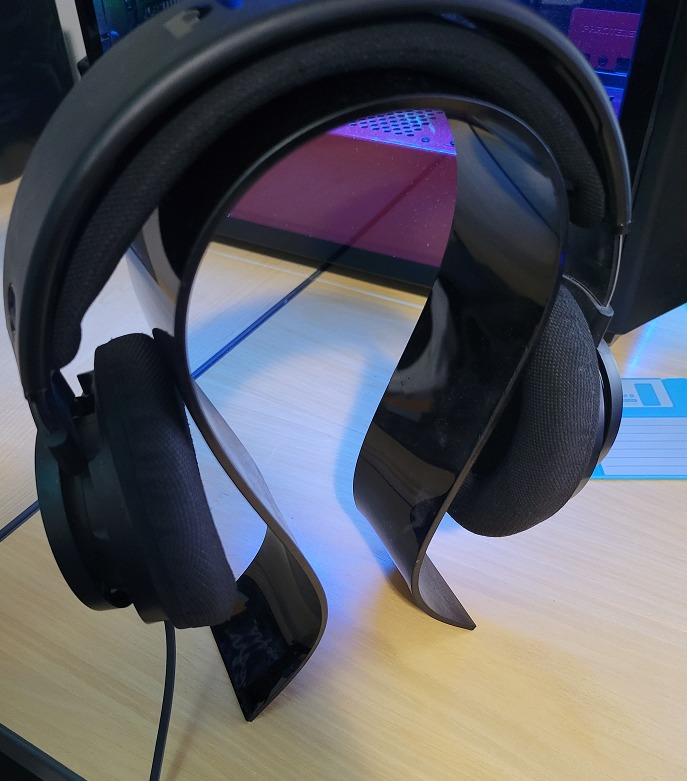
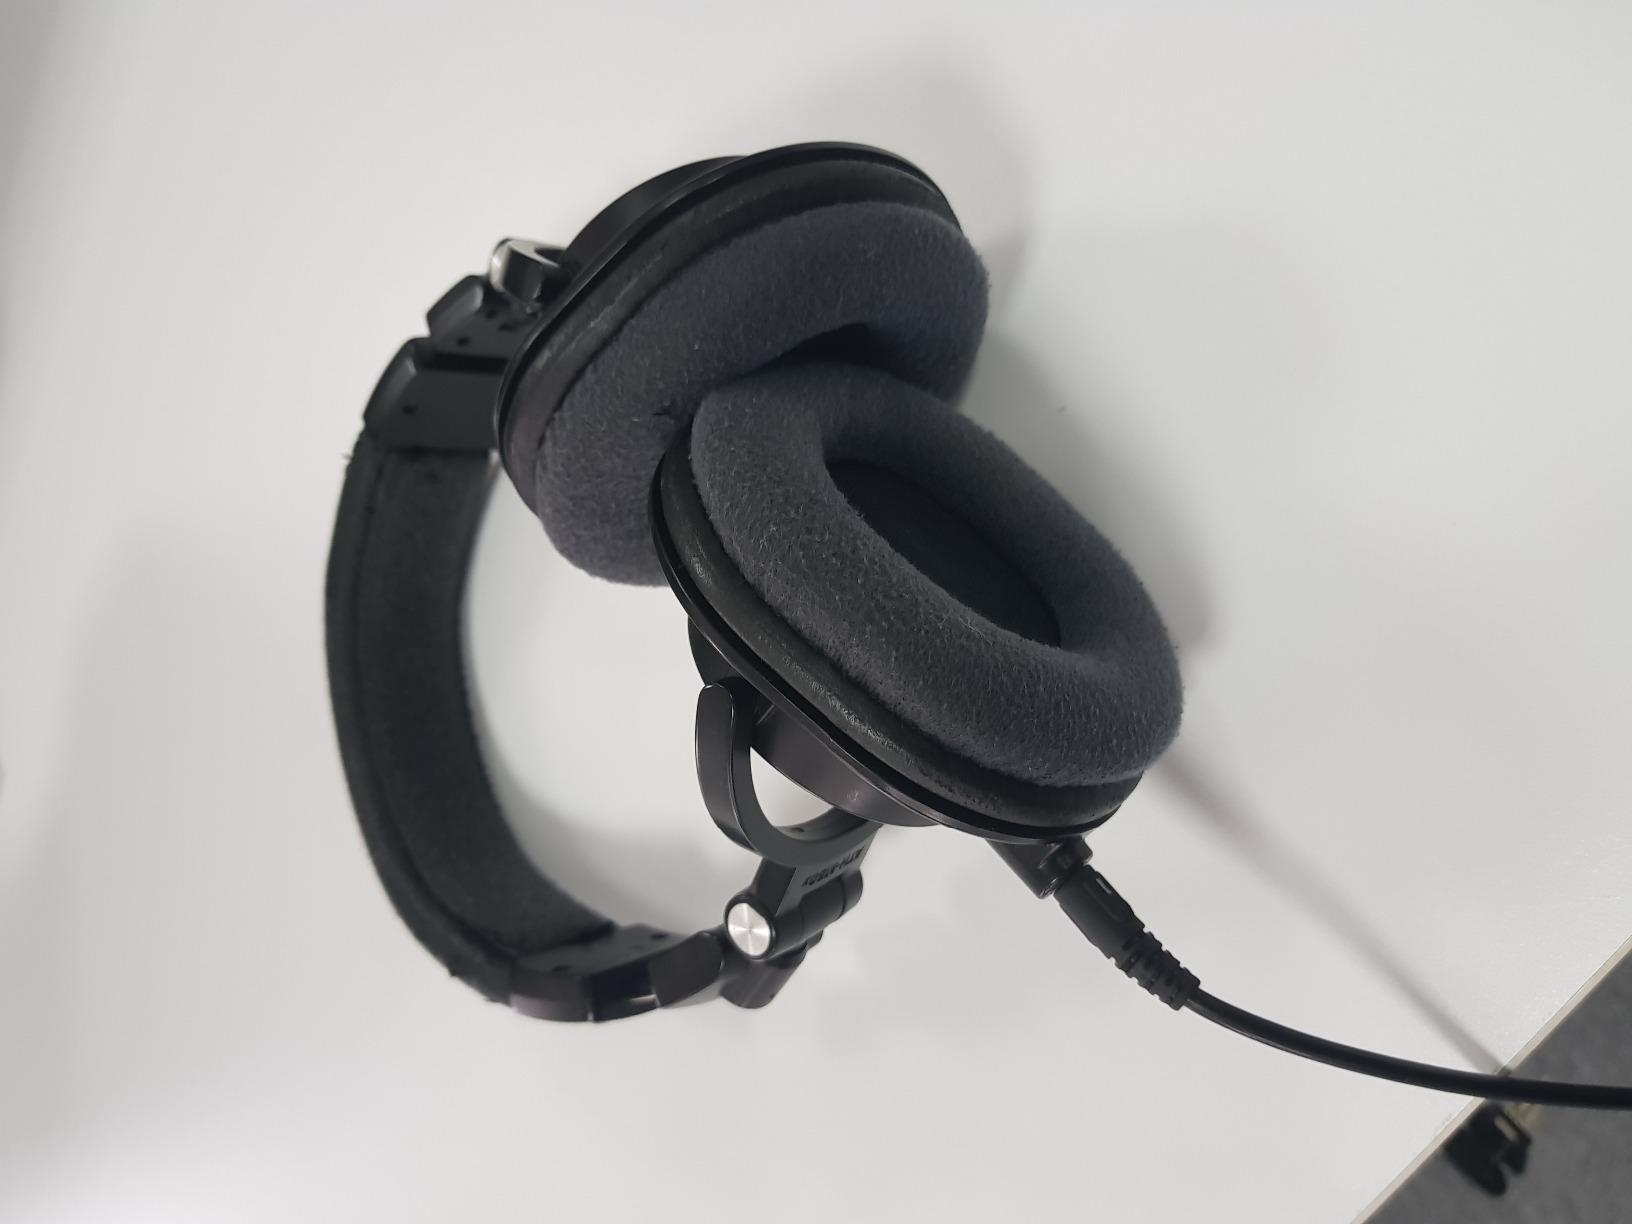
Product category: headphones
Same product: no